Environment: real
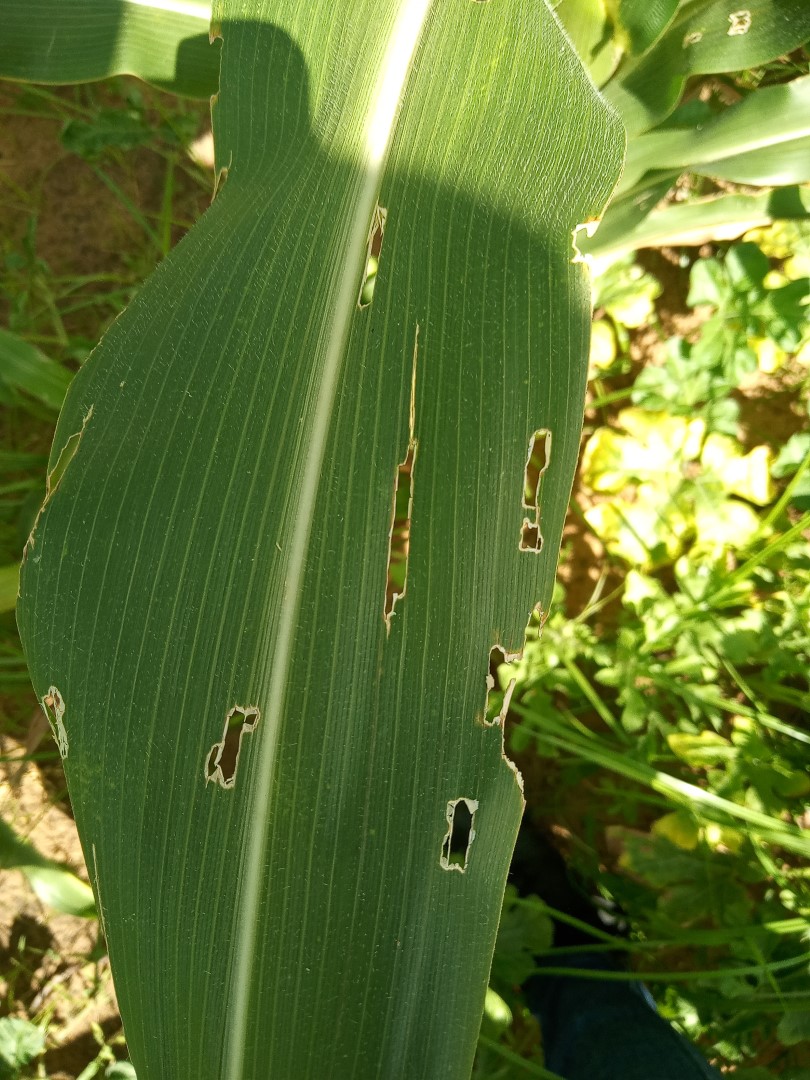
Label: fall_armyworm